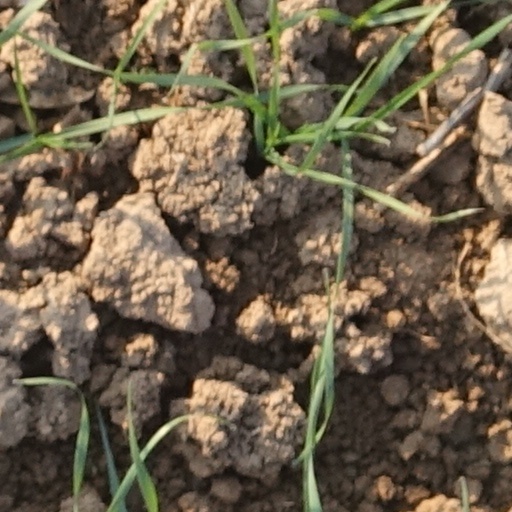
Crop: wheat